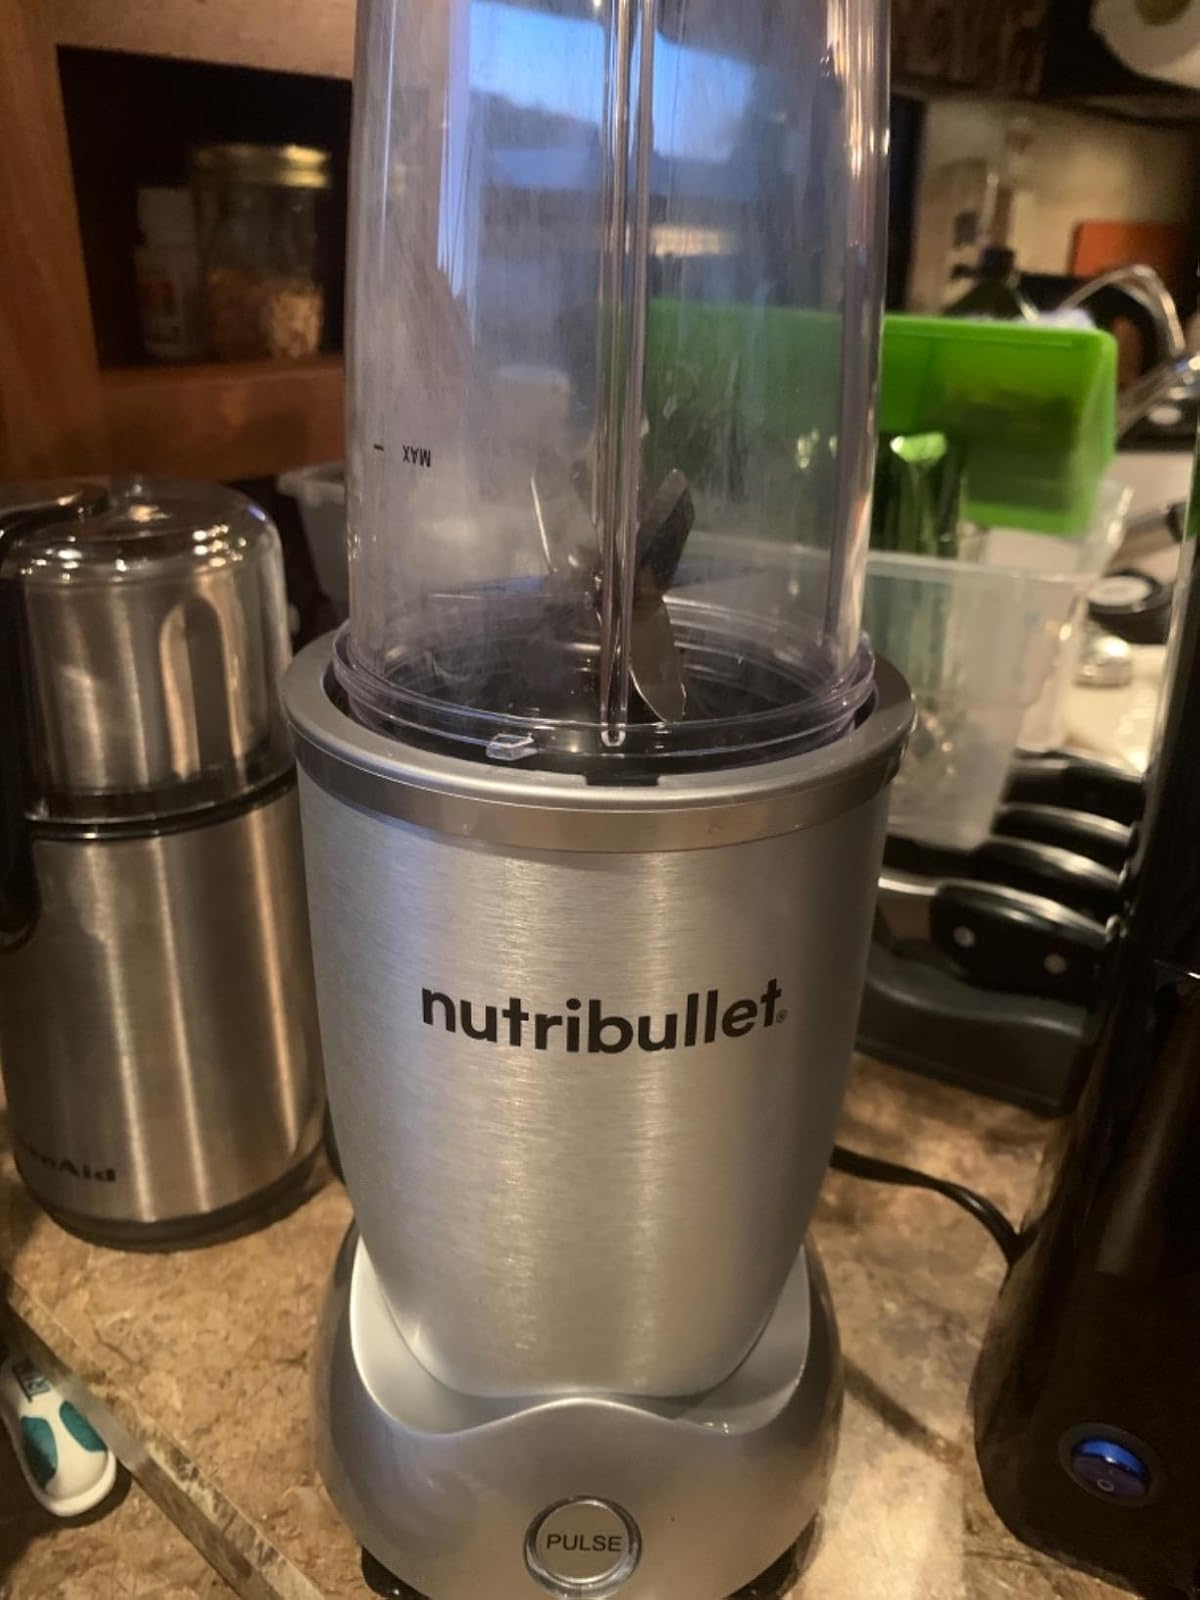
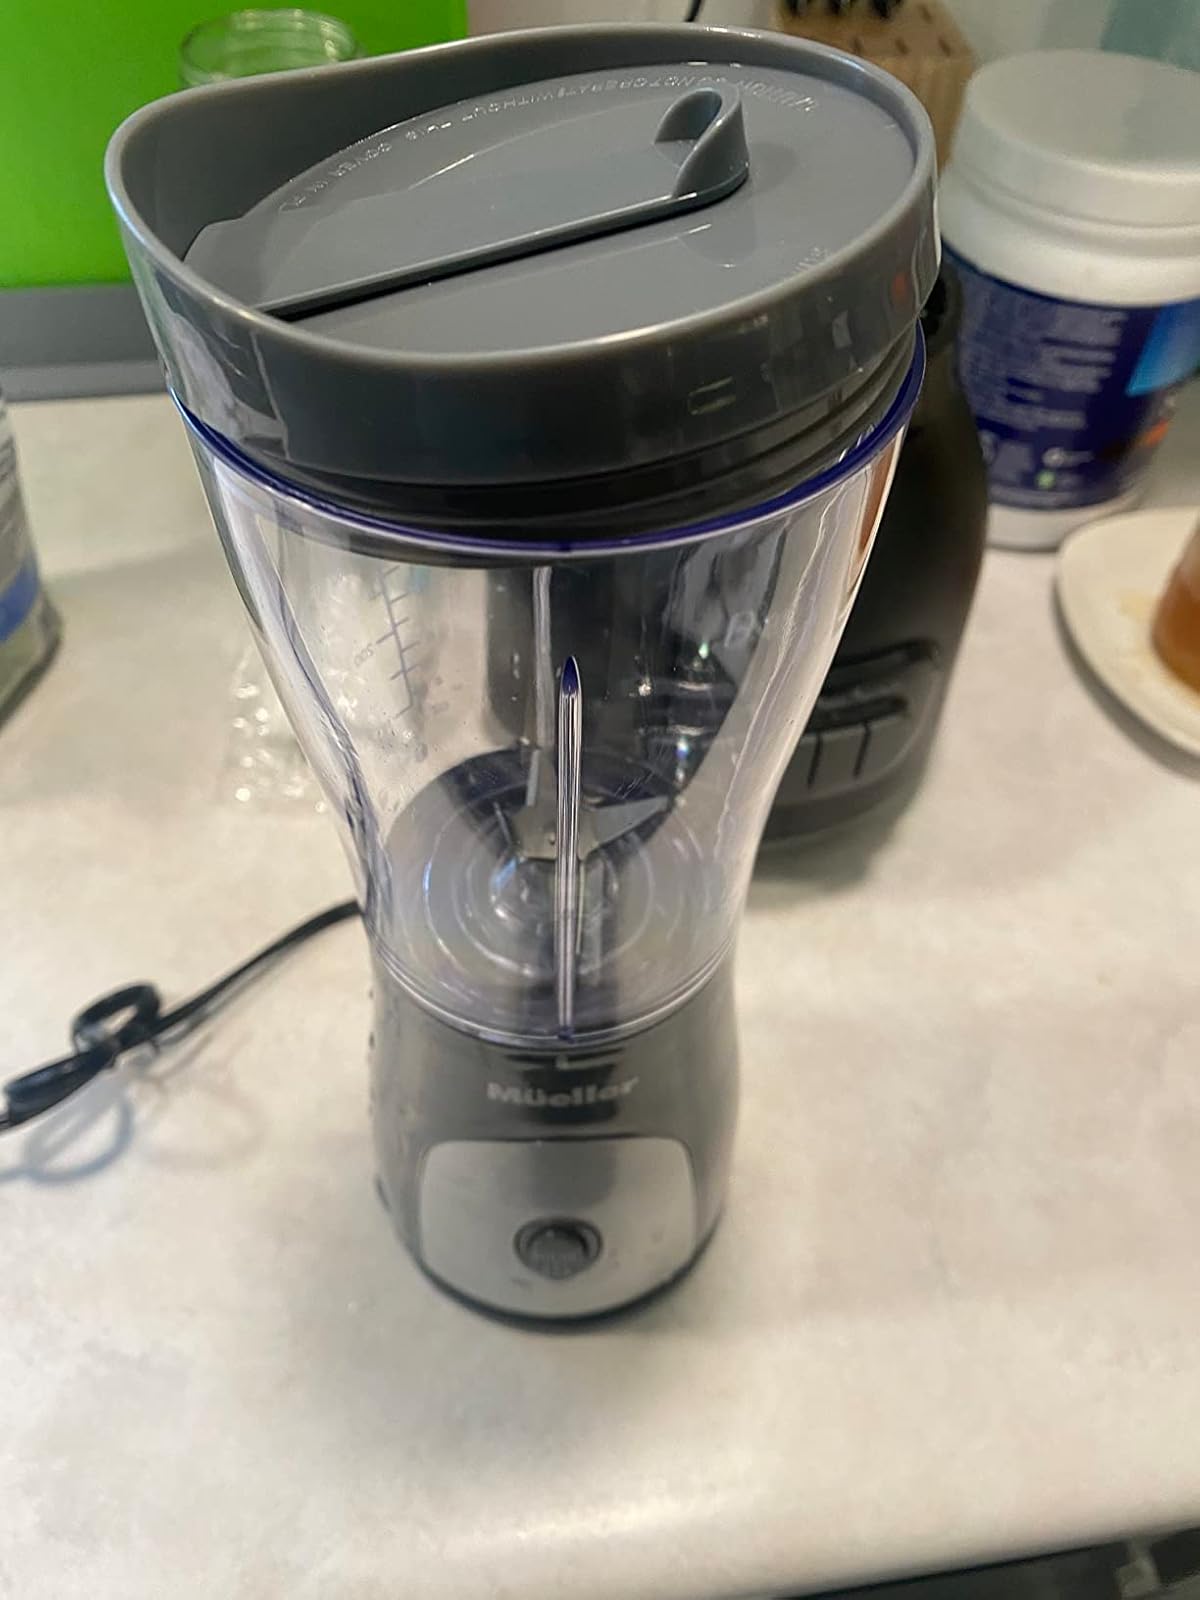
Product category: items_blender
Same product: no